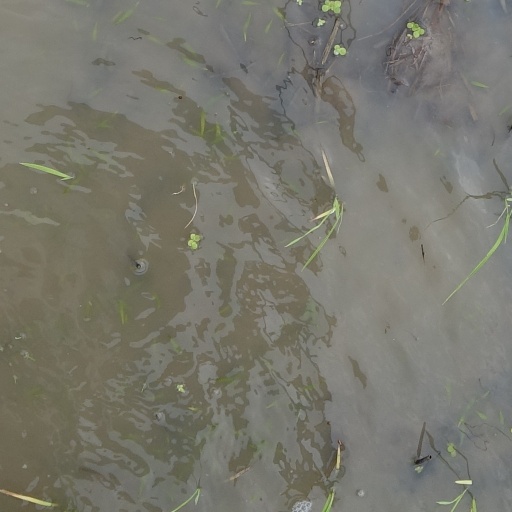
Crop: rice